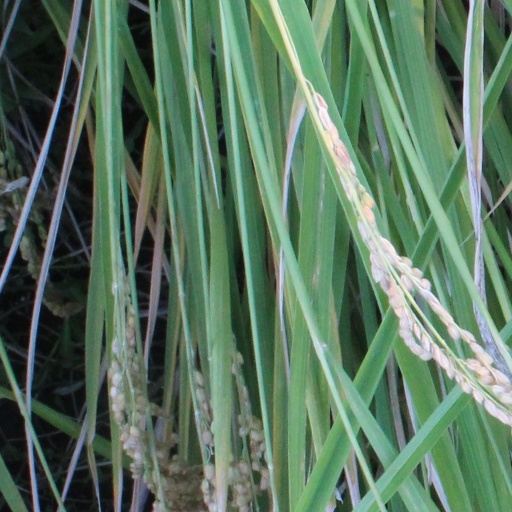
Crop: rice